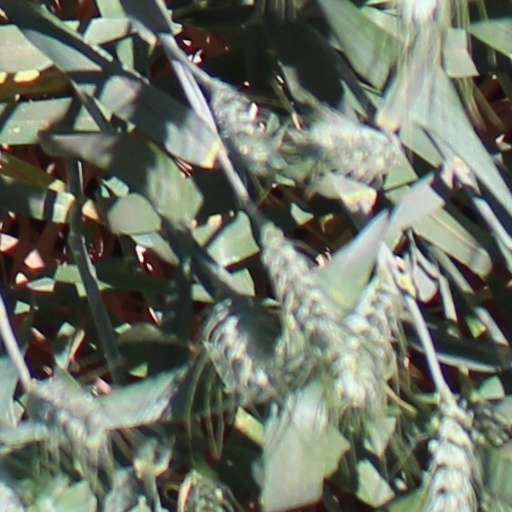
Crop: wheat